Air University Pakistan

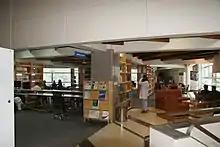
Air University Central Library

The main campus is situated close to the Margalla foothills in the southeast of sector E-9 (PAF Complex) of Islamabad. The primary entrance is adjacent to the intersection of Agha Shahi Avenue (9th Avenue) and Khayaban-e-Iqbal (Margalla Road), opposite to E/9 Campus of Bahria University, Islamabad. Different departments have different buildings. Faculty of Electrical Engineering Department is the oldest one. The newest edition to the buildings is the faculty of Computer Science, C block functional since 2022.